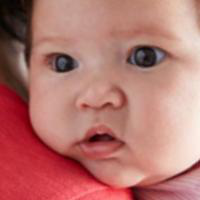
Age group: age 01-10